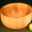
Label: bowl